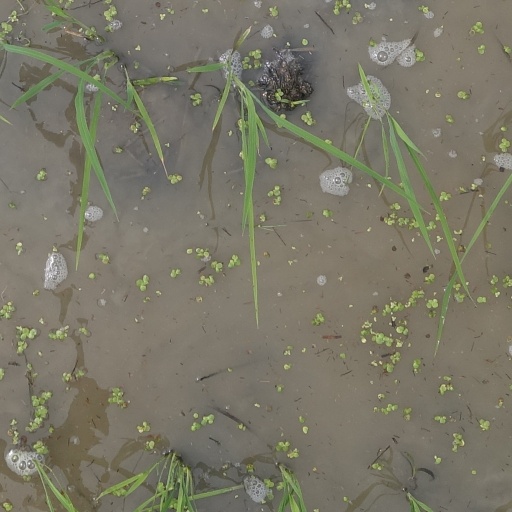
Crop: rice